Dmitry Nagiyev

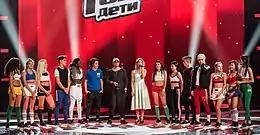
Nagiyev with the Now United on "The Voice Kids Russia" in 2018

From 1996 to 2004, he worked a lot in a duet with his Modern radio’s colleague, Sergey Rost: together they starred in the comedy sitcom "Look Out! Modern!" ("Осторожно, модерн!"), "Full Modern!" ("Полный модерн!" ), "Look Out! Modern! 2" ("Осторожно, модерн! 2"), were the hosts of the talk show "Once in the evening" ("Однажды вечером") on STS and TNT, and in the early 2000s they wrote jokes for some "KVN" teams. Also in 1997, they starred in the film "Purgatory" ("Чистилище") by Alexander Nevzorov, where Nagiyev played his first main role in the movie - the Chechen field commander "Dukuz Israpilov".